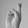
ASL letter: R